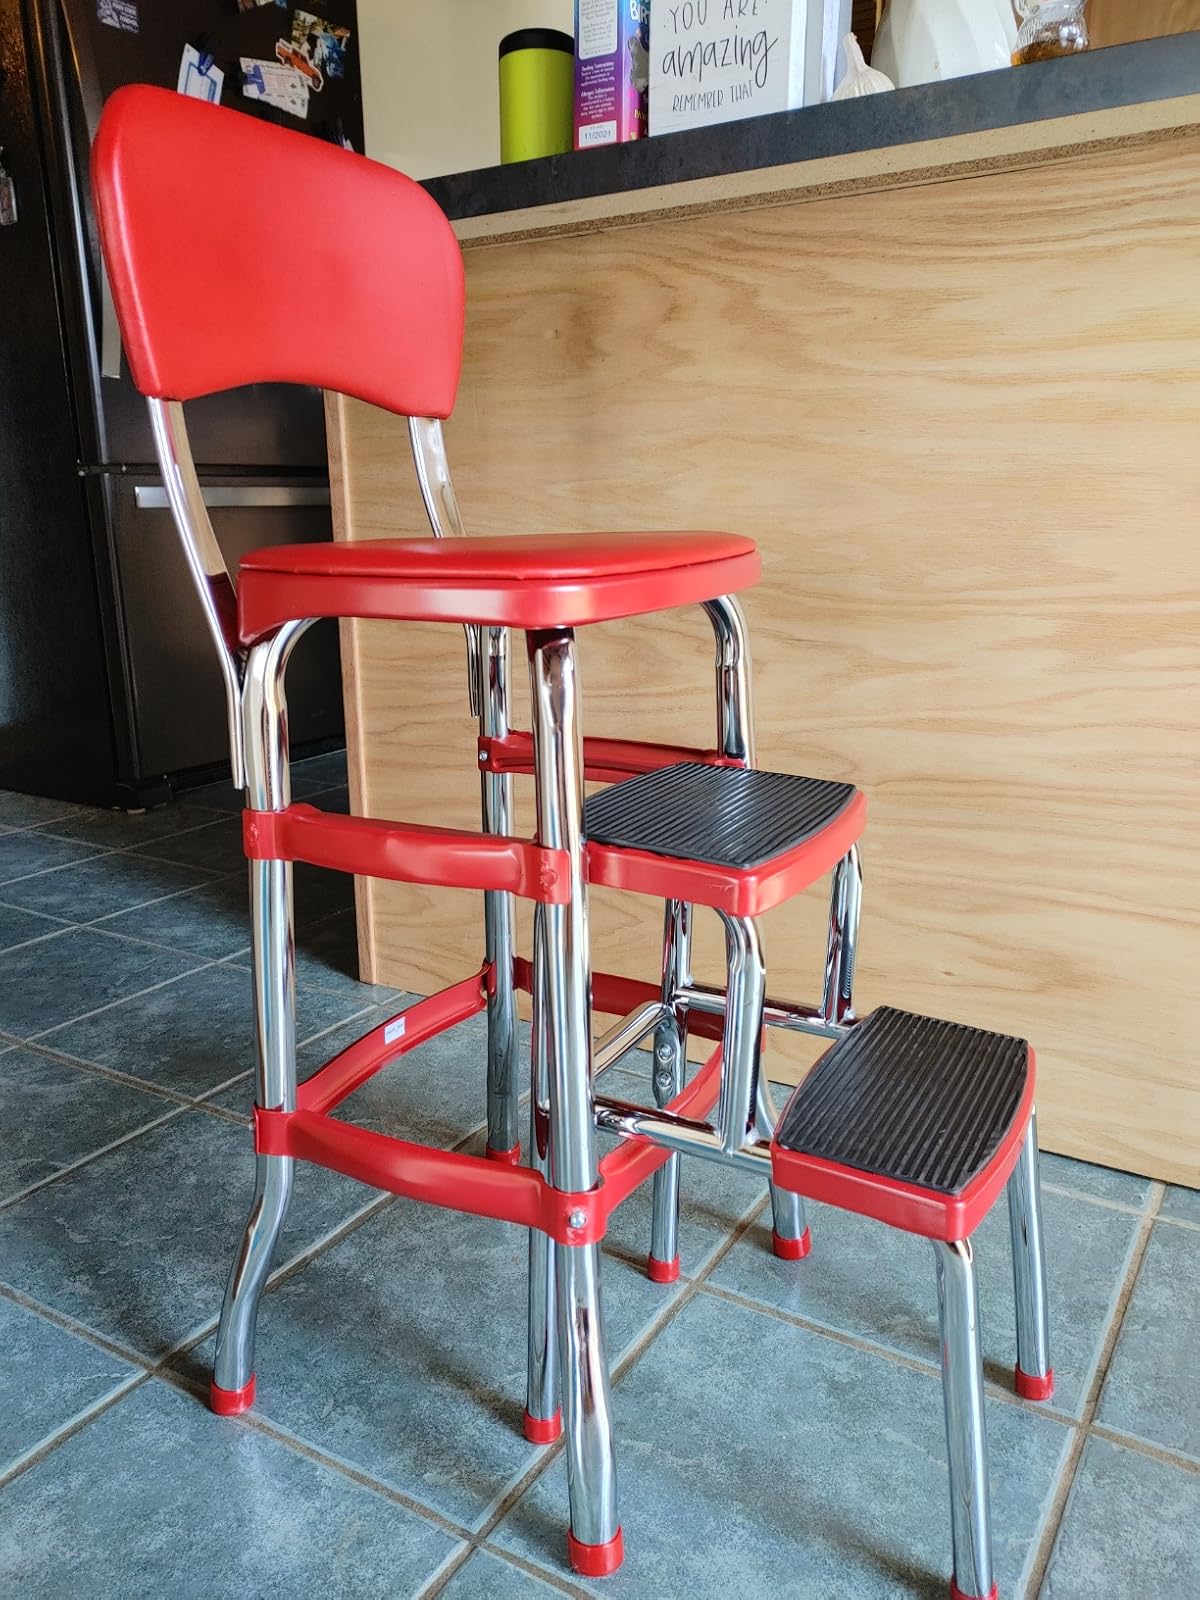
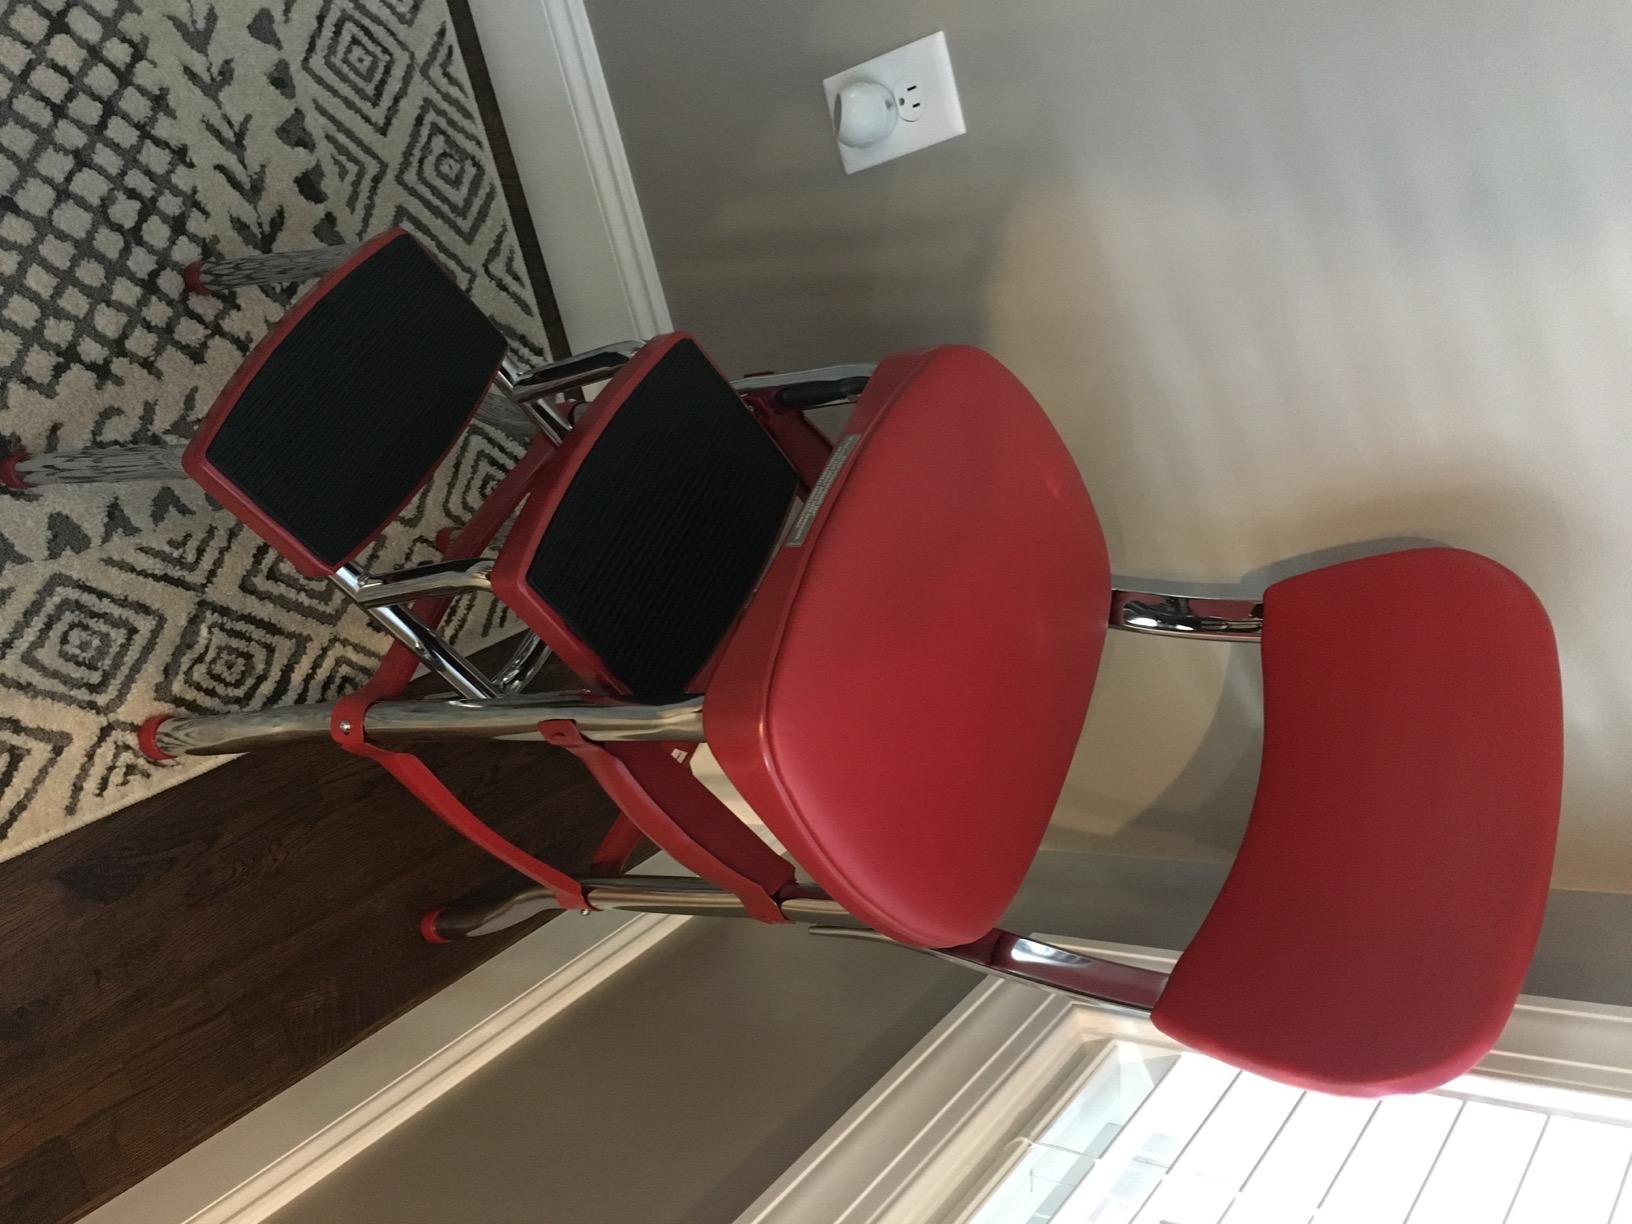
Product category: items_chair
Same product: yes